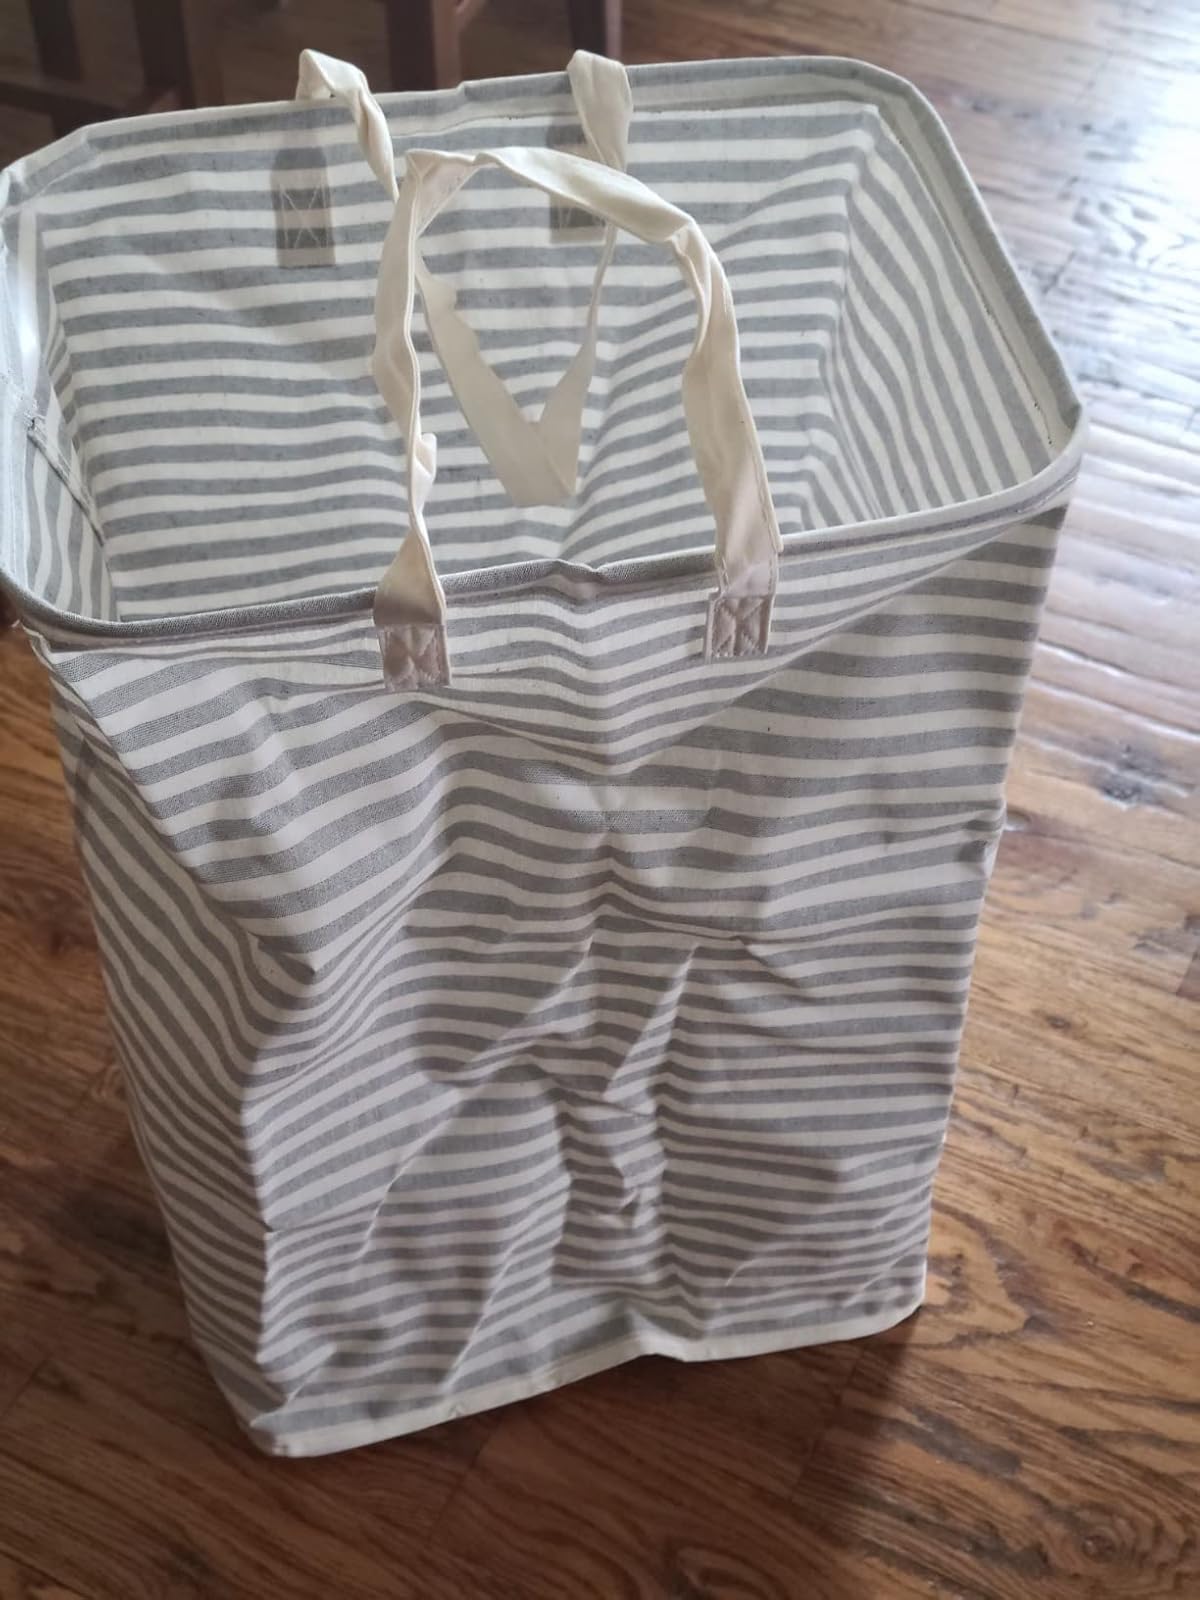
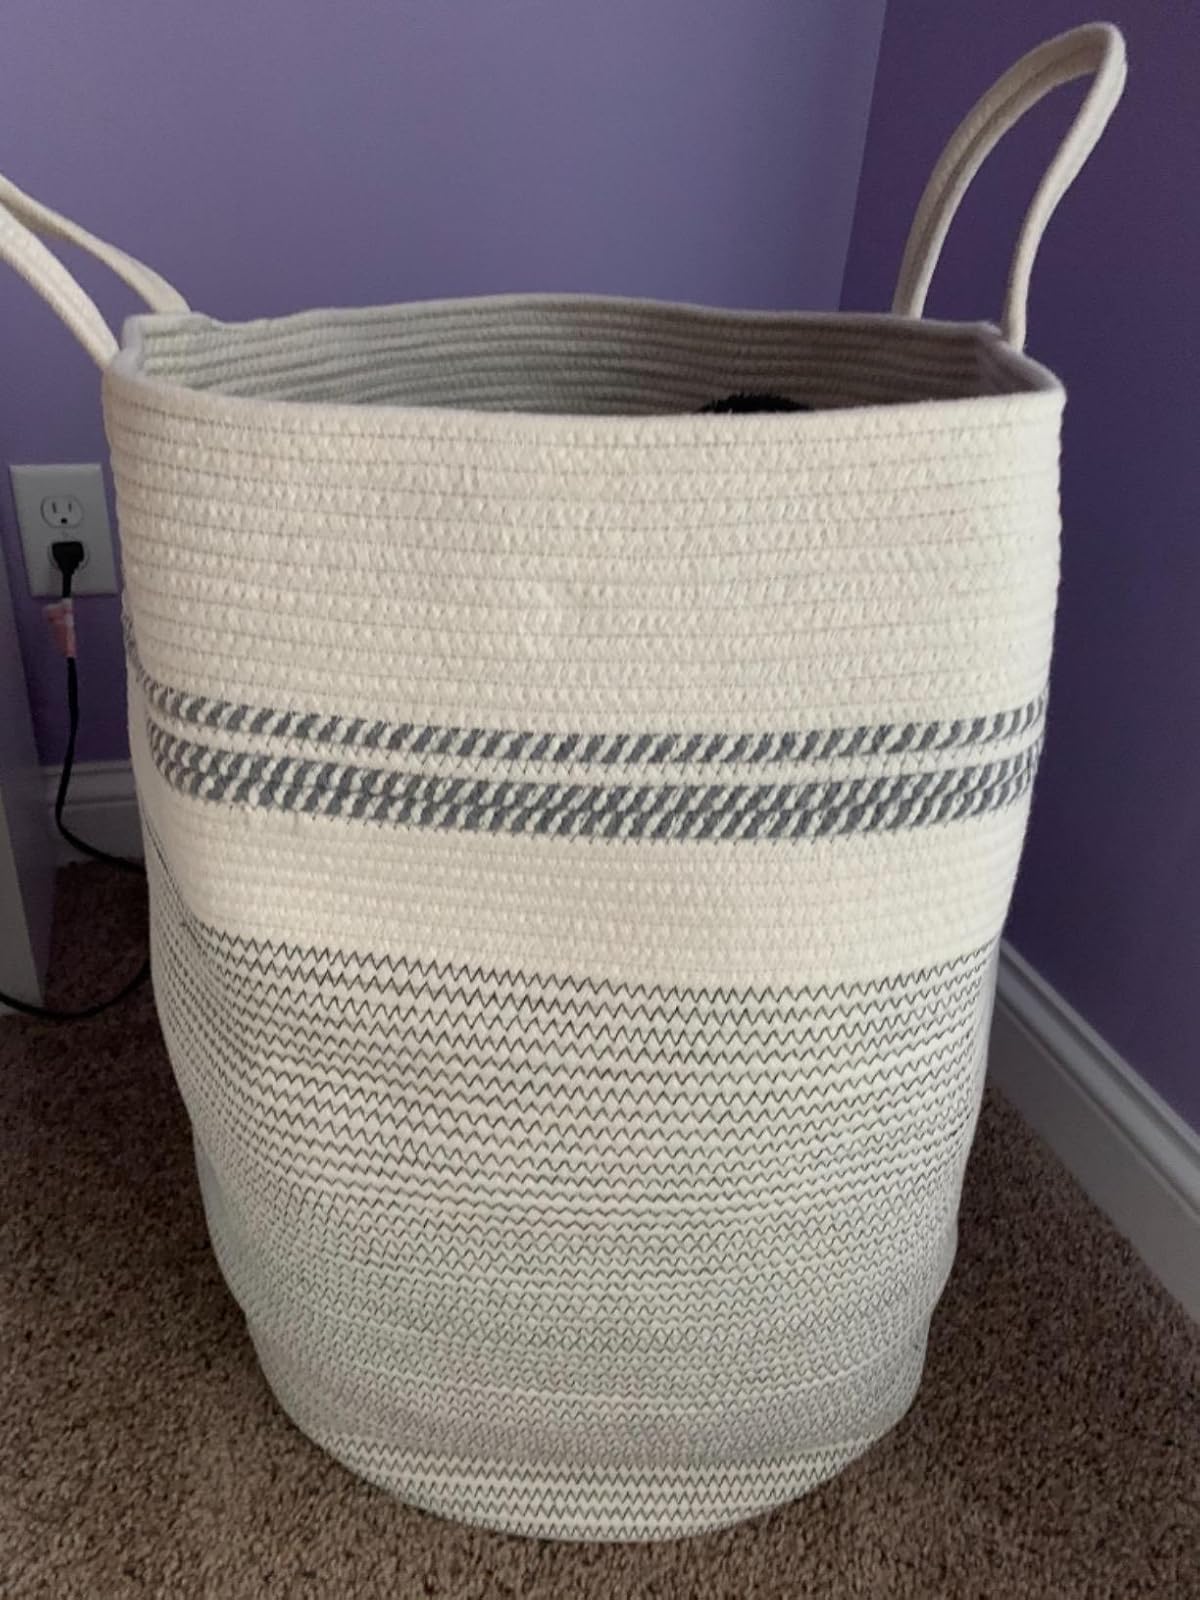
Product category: items_hamper
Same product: no